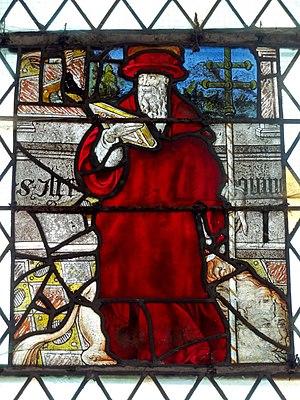
Verrière n° 1, lancette de droite - saint Jérôme.
L'église Saint-Martin est une église catholique paroissiale située à Néry, en France. Elle se compose de trois parties distinctes. La nef et ses bas-côtés sont d'un discret style néo-gothique, et ont été inaugurés en 1901. Le clocher roman tardif des années 1140 se situe entre la nef et le chœur. Il se caractérise par son arc triomphal sculpté de bâtons brisés, sa voûte en berceau brisé, la sculpture soignée des chapiteaux tant à l'intérieur qu'autour des baies de l'étage de beffroi, et les colonnettes en délit qui cantonnent ces fenêtres. L'élégante flèche de pierre, qui cumule à 37 m de hauteur au-dessus du niveau du sol, a remplacé son prédécesseur roman au XVIᵉ siècle, comme l'indiquent les quatre clochetons flamboyants aux angles. Enfin, le chœur, composé d'une courte travée droite et d'une abside à cinq pans, date de la période comprise entre 1260 et le début XIVᵉ siècle, et les trois fenêtres du chevet présentent un remplage de style rayonnant tardif. Cependant, les voûtes et les vitraux ont été remplacés au XVIᵉ siècle. Réduits à l'état de fragments, ces vitraux sont toujours en place.